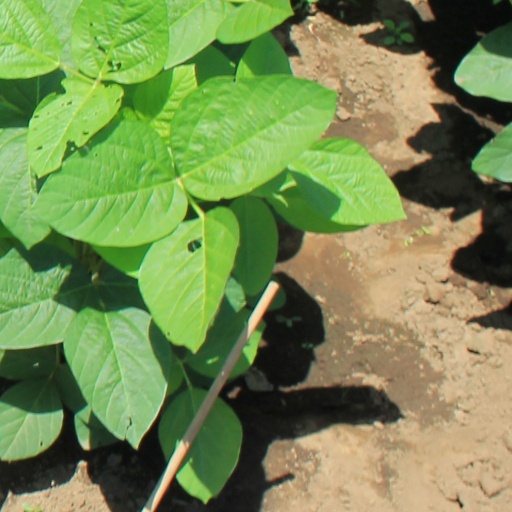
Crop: soybean